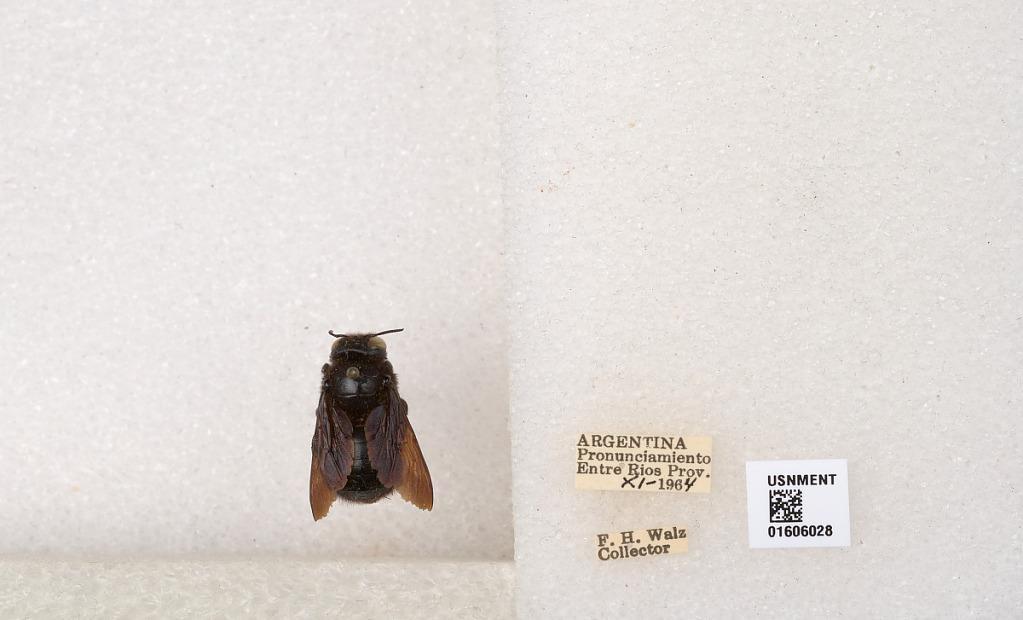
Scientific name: Xylocopa (Nanoxylocopa) ciliata Burmeister
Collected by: F. Walz
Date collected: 1964-11-1
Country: Argentina
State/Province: Entre Rios
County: Uruguay
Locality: Pronunciamiento
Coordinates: -32.3448, -58.4427